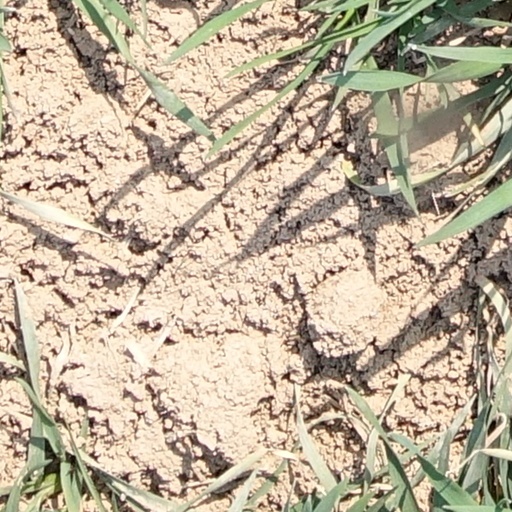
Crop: wheat